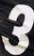
Number: 3